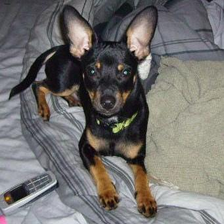
Species: dog
Breed: miniature pinscher